Interstate 95 in Connecticut

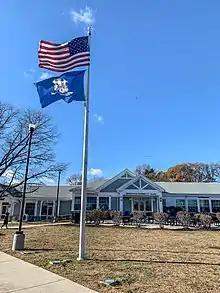
Fairfield Service Plaza (Southbound) in 2018

Upon crossing the river, the road enters the town of Stonington, where it comes to an interchange with Route 27 within the village of Mystic, that provides access to Mystic Seaport, the Olde Mistick Village shopping mall, and Mystic Aquarium. At this point, I-95 reduces to four lanes, turns northeast past wooded areas with some residences, and comes to an interchange for Route 234 north of the center of Stonington, with a park-and-ride lot being located in the northwest corner of the interchange. From here, the freeway continues northeast to an interchange for Route 2/Route 49, providing access to the village of Pawcatuck to the south and a park and ride lot to the north in the middle of the interchange. Also, within the interchange, the southbound direction has a rest area and welcome center and the road comes into the town of North Stonington. I-95 continues to its last exit in Connecticut, the interchange with Route 216 and the eastern terminus of Route 184, as the median narrows. Immediately after this interchange, the freeway leaves Connecticut and continues as a four-lane freeway northeast into Rhode Island toward Providence.